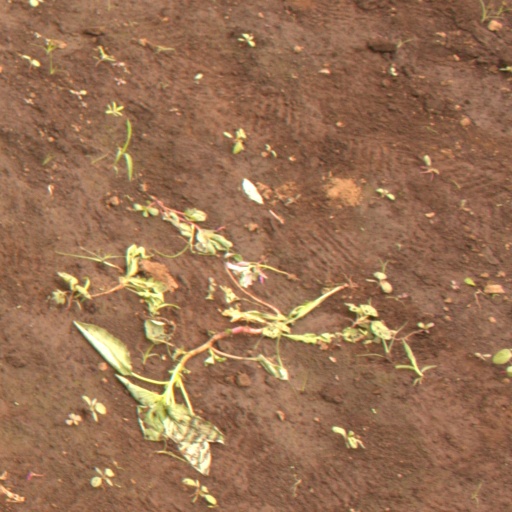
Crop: soybean